Broad-billed parrot

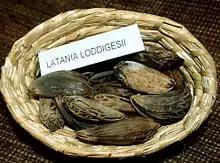
Seeds of "Latania loddigesii", perhaps part of this parrot's diet

Species that are morphologically similar to the broad-billed parrot, such as the hyacinth macaw and the palm cockatoo, may provide insight into its ecology. "Anodorhynchus" macaws, which are habitual ground dwellers, eat very hard palm nuts. Many types of palms and palm-like plants on Mauritius produce hard seeds that the broad-billed parrot may have eaten, including "Latania loddigesii", "Mimusops maxima", "Sideroxylon grandiflorum", "Diospyros egrettorium", and "Pandanus utilis". The broad-billed parrot and other extinct Mascarene birds, such as the dodo and the Rodrigues solitaire could only reach seeds at low heights, and were therefore probably important seed-dispeersers, able to destroy the largest seeds among the Mascarene flora.